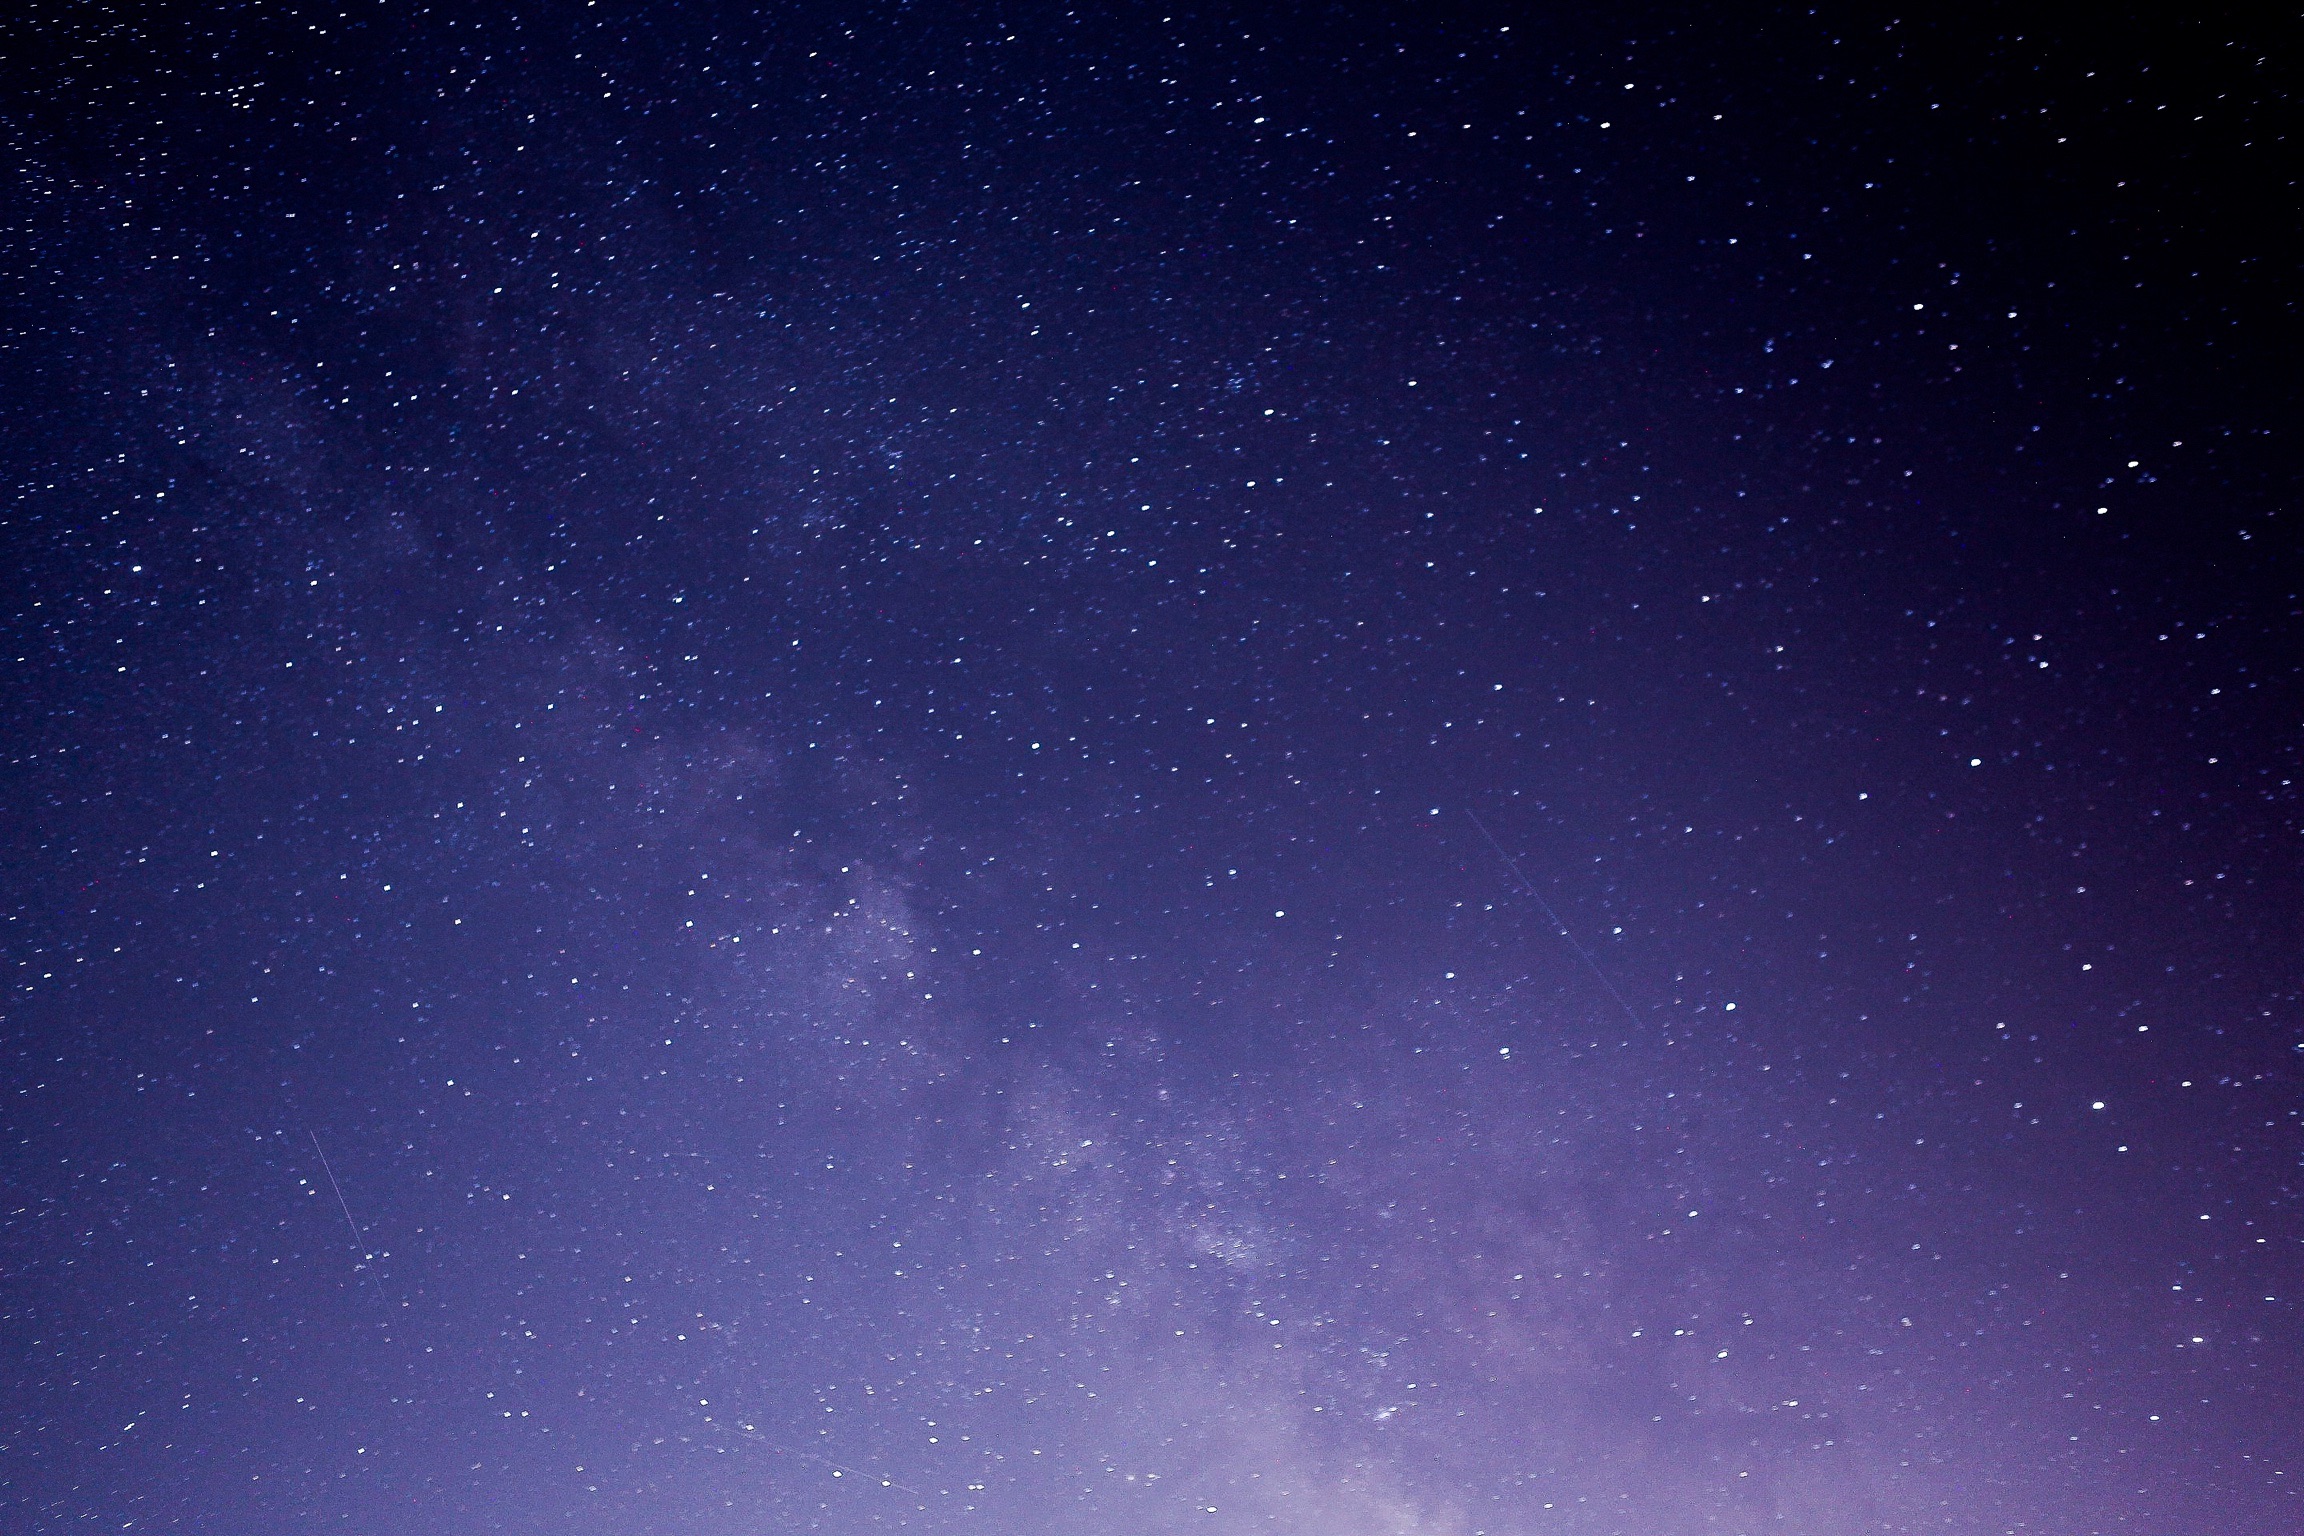
sky, night, star, atmosphere, space, galaxy, outer space, astronomy, midnight, astronomical object